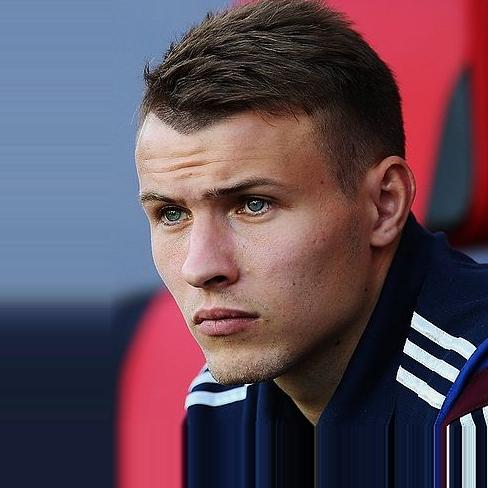
Age: 25